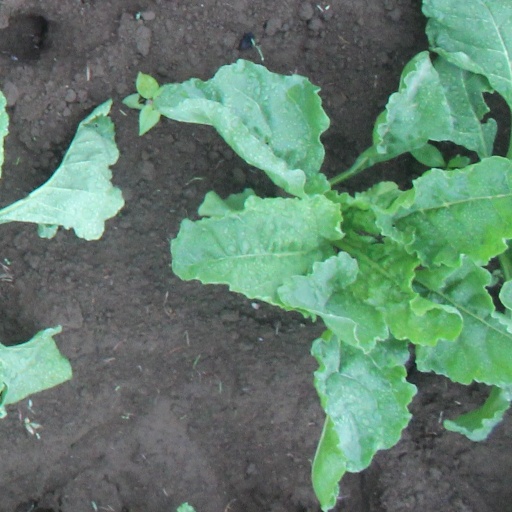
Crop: sugar beet